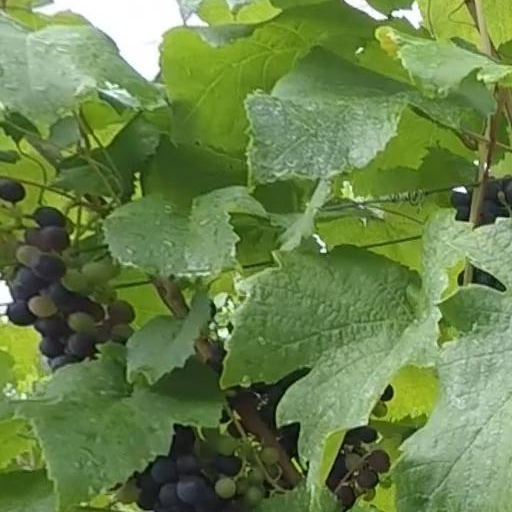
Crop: grape